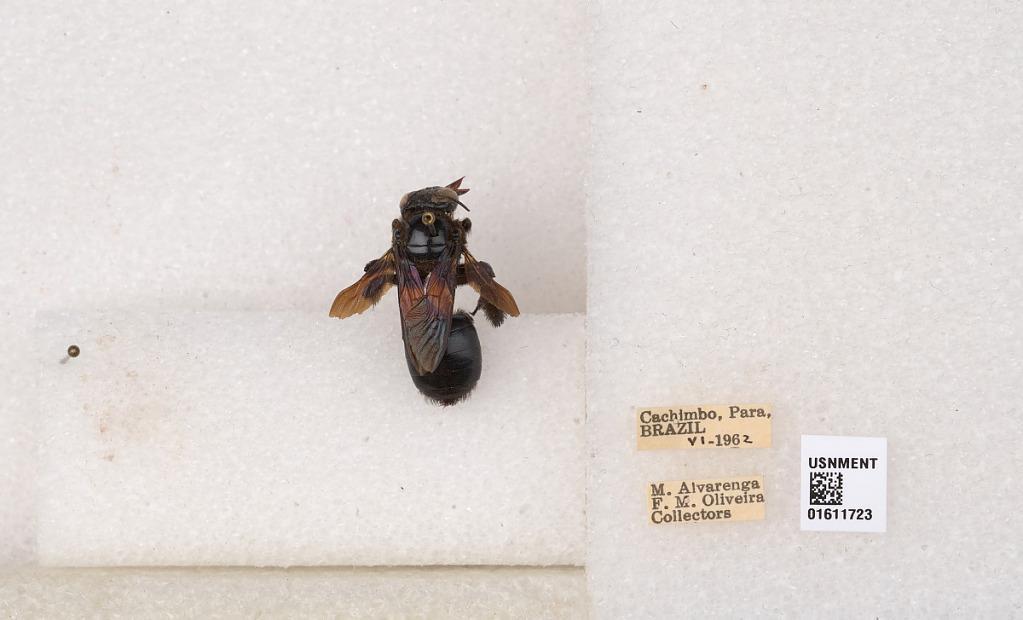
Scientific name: Xylocopa (Schonnherria) macrops Lepeletier
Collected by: J. Araujo
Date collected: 1962-6-1
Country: Brazil
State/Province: Para
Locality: Cachimbo